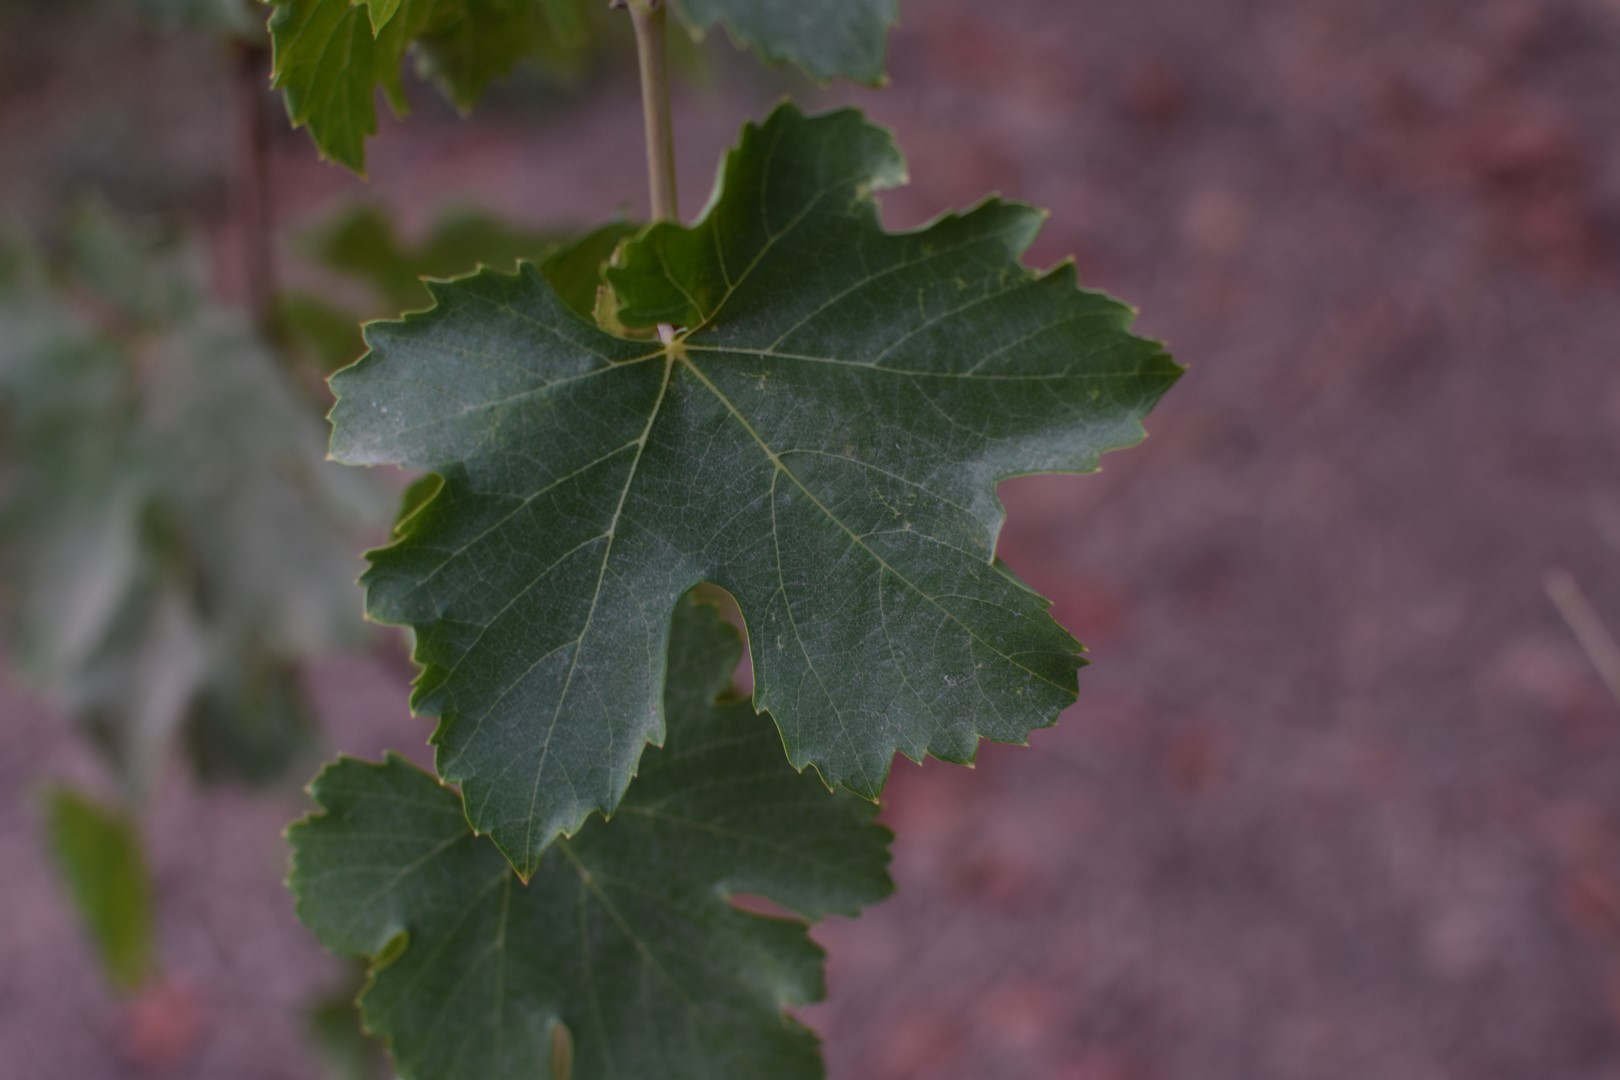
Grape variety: Thompson Seedless